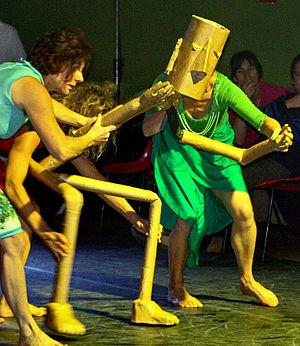
festival marionnettissimo
Marionnettissimo est un festival de marionnettes, créé par l'association Et Qui Libre / Marionnettissimo, dont l’objectif est le développement de la « culture marionnettique », tant auprès du public que des artistes et acteurs culturels.